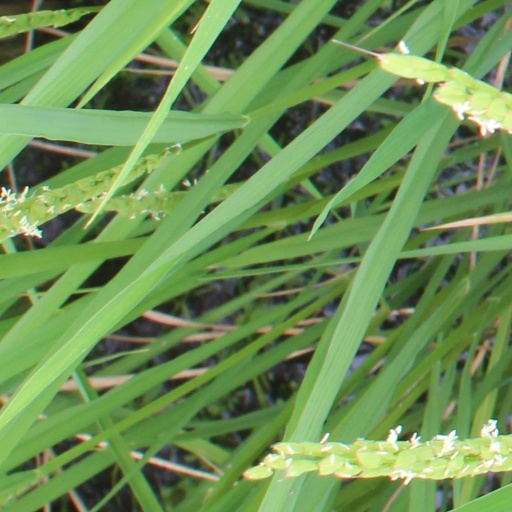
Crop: rice